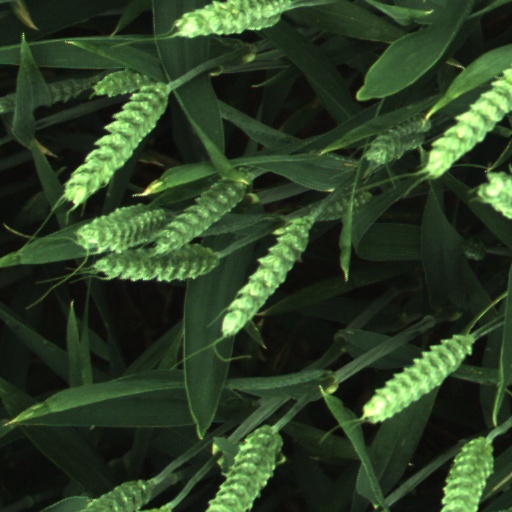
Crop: wheat